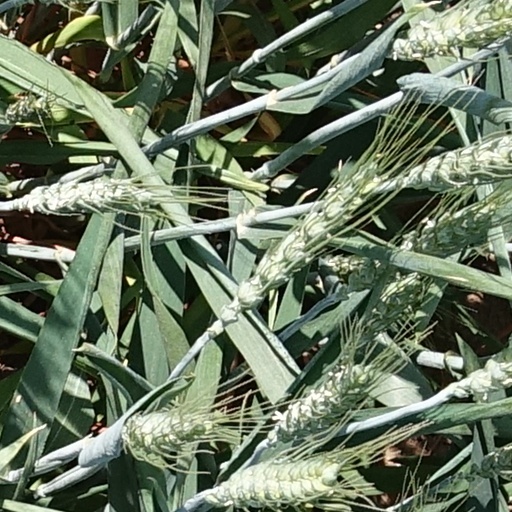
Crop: wheat